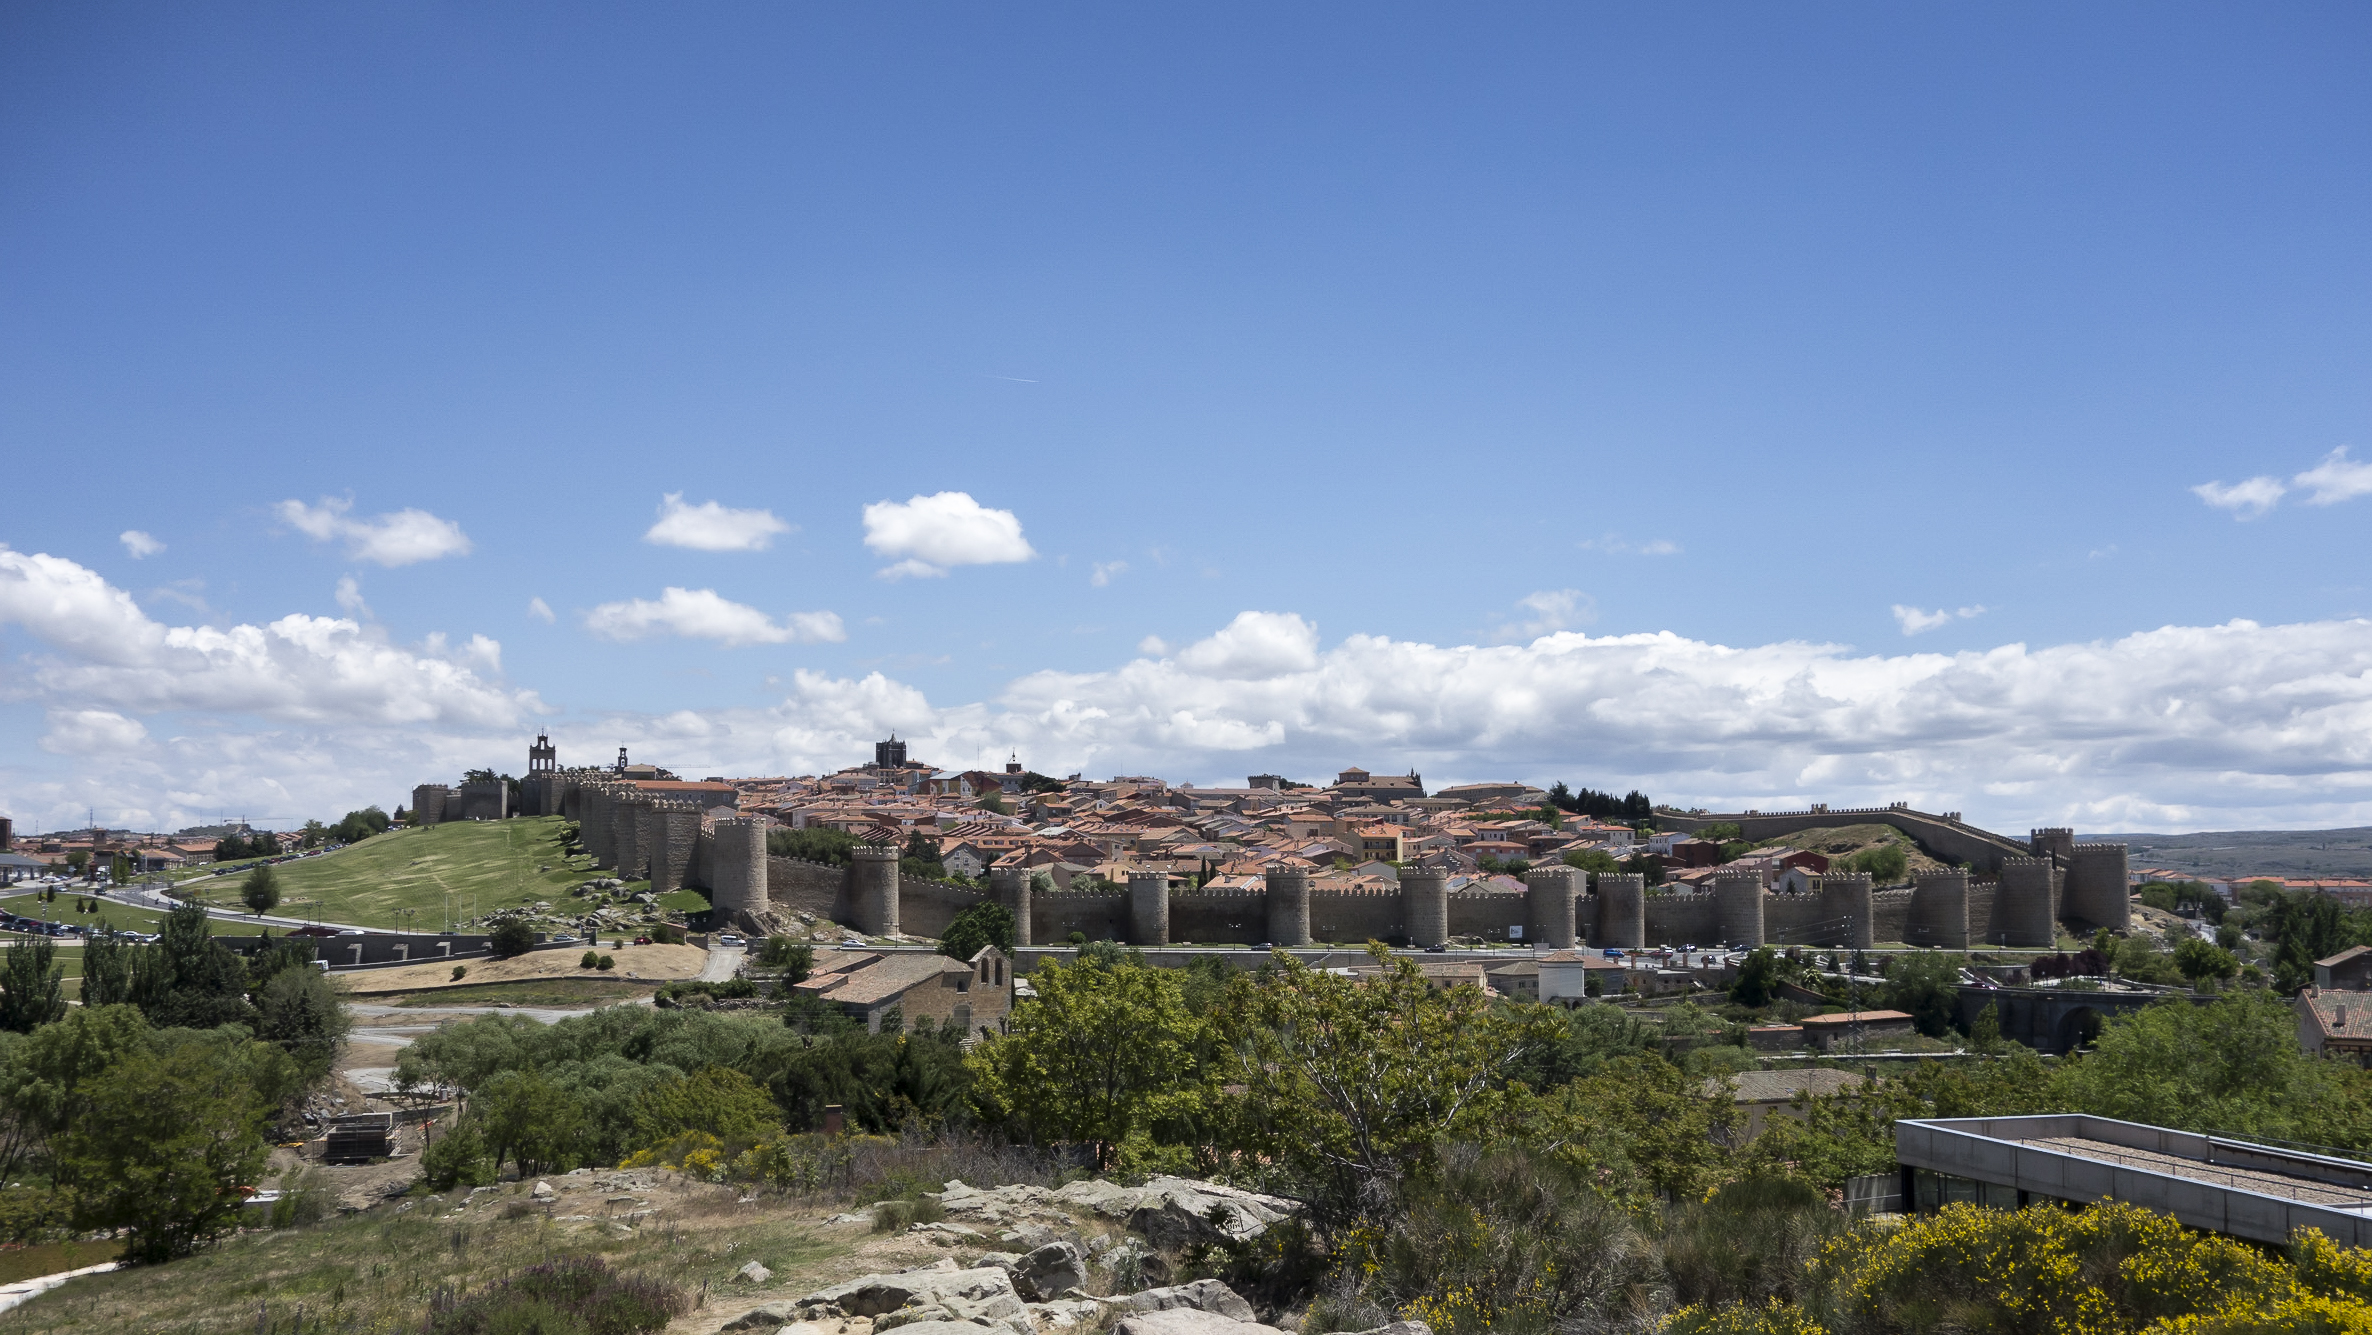
landscape, coast, horizon, sky, skyline, photography, hill, town, city, cityscape, panorama, vacation, village, suburb, espagne, avila, residential area, human settlement